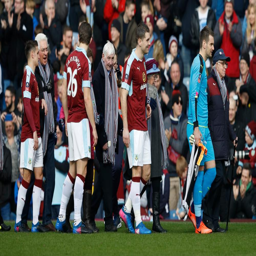
the players lead out the club 's oldest fans before the match .